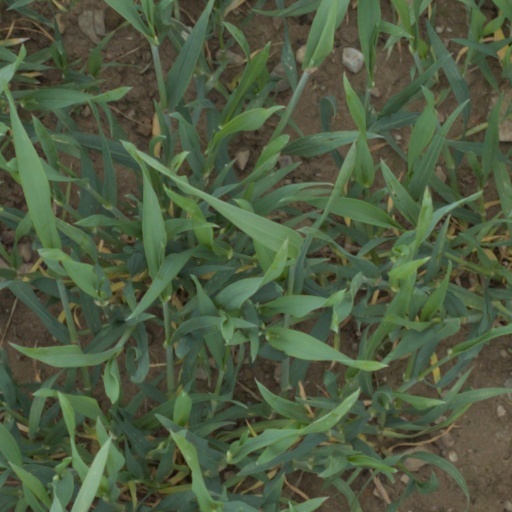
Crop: wheat